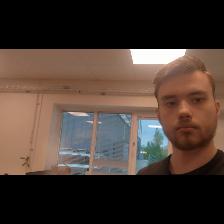
Label: Human